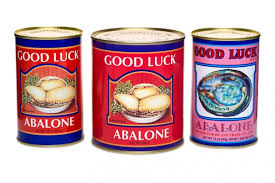
Label: metal